Montilly

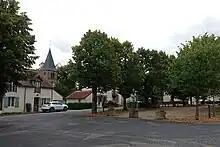
Place des tilleuls, Montilly

Montilly is a commune in the Allier department in central France.